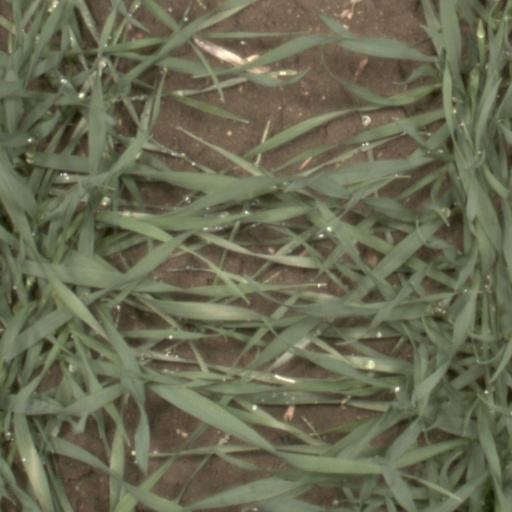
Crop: wheat